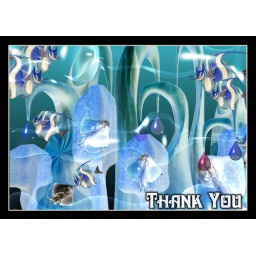
Thank you blue fish by Valxart